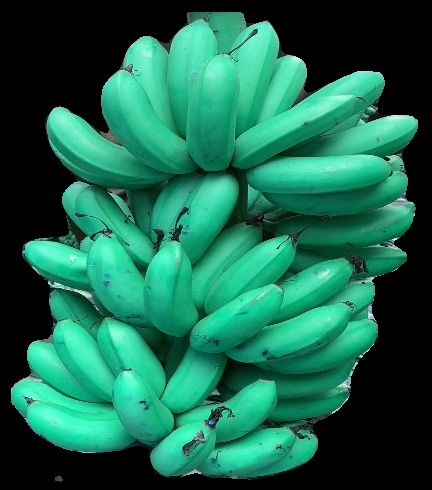
Variety: rasbale
Grade: grade1